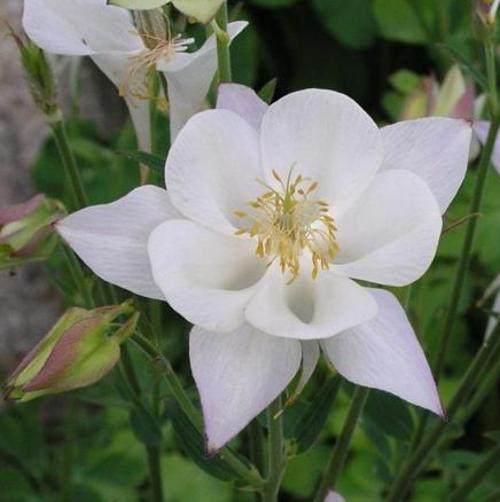
Label: columbine